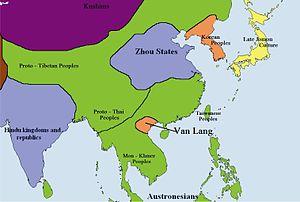
L'histoire du Viêt Nam se confond avec celle des peuples du pays portant aujourd'hui ce nom, et notamment avec celle du peuple Kinh, qui en constitue le groupe ethnique dominant.
La dynastie Hồng Bàng, également connue sous le nom de dynastie Lạc, fut la première dynastie à régner sur le Viêt Nam pendant près de 2 000 ans, jusqu'au IIIᵉ siècle av. J.-C. Son fondateur est Hùng Vương, premier roi de l'histoire du Viêt Nam.
Le Văn Lang est la première nation du peuple viêt. Elle était principalement située sur le Delta du Fleuve Rouge. Fondée en 2877 av. J.-C. selon les historiens vietnamiens, elle disparaît en 258 av. J.-C., année au cours de laquelle elle est défaite par la dynastie An Duong Vuong. À l’époque, elle était gouvernée par la dynastie Hồng Bàng.